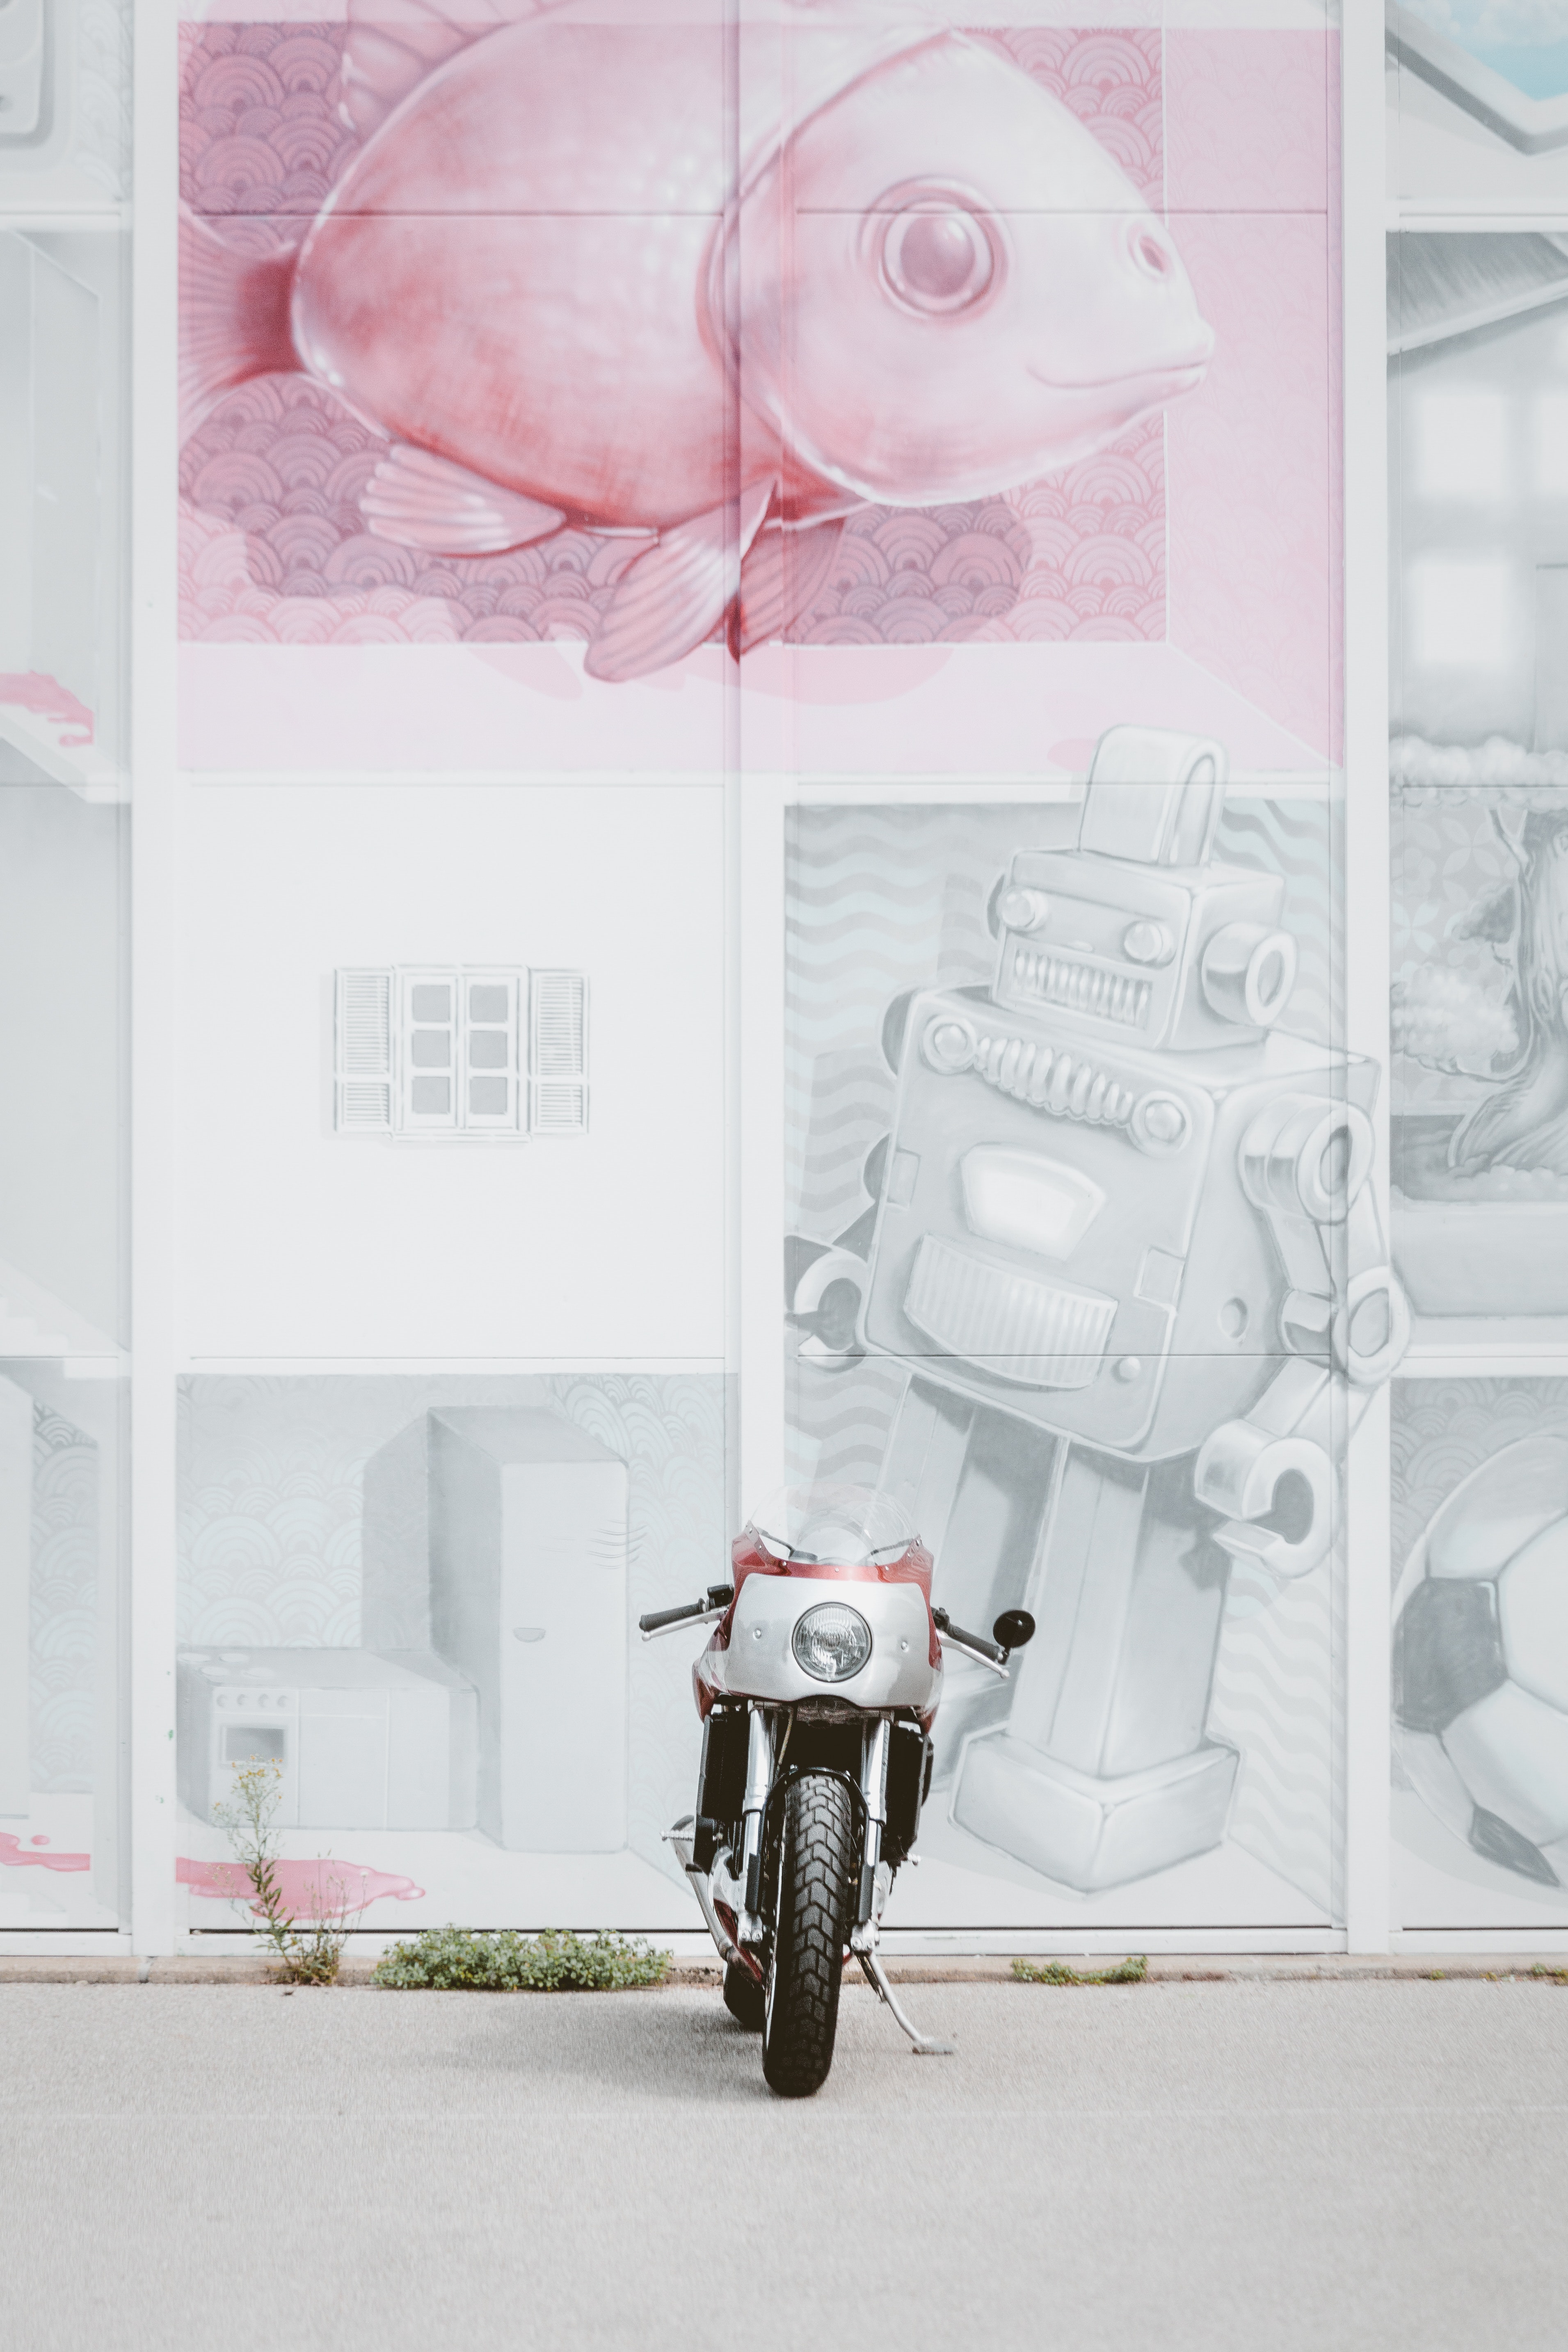
white, pink, wall, vehicle, Material property, room, illustration, window, ceiling